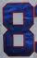
Number: 8